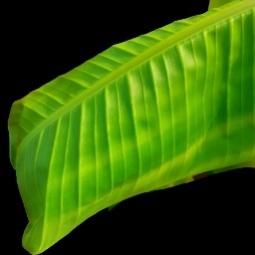
Label: Calcium